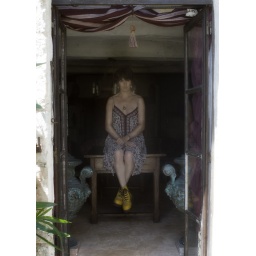
Jeylina Ever on table in her house